Contrabass trombone

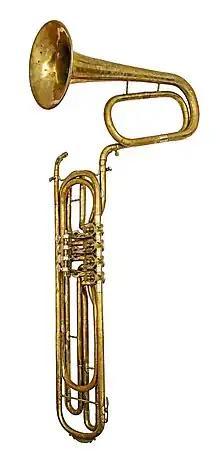
Cimbasso in B♭ by Stowasser, early 20th century. St Cecilia's Hall, University of Edinburgh

The innovation that enabled a practical instrument was the "double slide", first documented nearly two centuries later in 1816 by German writer and composer Gottfried Weber. He proposed that it would lend greater facility to the bass trombone, and described the idea of using two joined outer slides moving on four inner tubes, halving the distances between slide positions. Makers soon applied the double slide to bass trombones in F and E♭ that would normally require a slide handle to reach the longest positions. Newly invented models of contrabass trombone in low 16′ C and 18′ B♭ soon followed, and the first double-slide contrabass trombones were produced by Parisian maker Jean Hilaire Asté (known as Halary) in the 1830s.